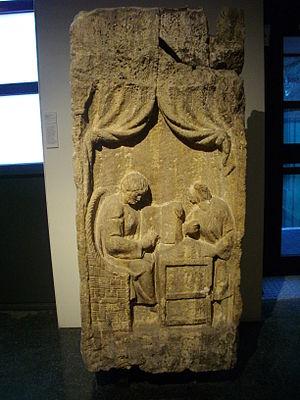
Stèle dite ""du paiement des impôts"", calcaire de Jaumont, IIème-IIIème siècle, Metz. Conservée aux Musées de la Cour d'or
L'impôt constitue un des prélèvements obligatoires effectué par voie d’autorité par la puissance publique sur les ressources des personnes vivant sur son territoire ou y possédant des intérêts. Sans contrepartie directe pour le contribuable, ce prélèvement est destiné à être affecté par l'intermédiaire des budgets publics aux services d'utilité générale. Dans les États démocratiques, le pouvoir de fixer, de lever et d'affecter l'impôt est de la compétence exclusive du pouvoir législatif. Trois paramètres essentiels permettent de caractériser un impôt : l'assiette, le taux et les modalités de recouvrement.
Le musée de La Cour d’Or est un musée d’art et d’histoire situé au centre de Metz, en Lorraine. Fondé en 1839, l'ensemble des collections muséales fut baptisé musée de La Cour d’Or en 1988, en référence au palais des rois d’Austrasie, dont l'établissement occupe le site historique présumé. Le musée est actuellement géré par Metz Métropole. L'institution regroupe, au sein d’un même ensemble, un musée archéologique réunissant de riches collections d’art gallo-romain et d'art médiéval, un musée d’architecture médiévale et de la Renaissance, et un musée des beaux-arts.